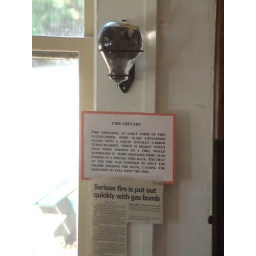
An old-fashioned Fire Grenade - the toxic chemical in the glass bottle would extinguish a fire when thrown on it